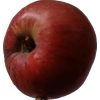
Label: Apple 17